Rocket Festival

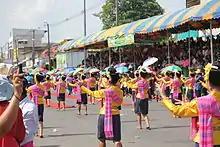
Bang Fai dance in Suwannaphum, Roi Et

Bun Bang Fai is held over the sixth Lunar month, usually around May and June, coinciding with the plantation and the beginning of the rainy seasons. Several months before the festival, an organizing committee is formed in each future host village to discuss the festival. Weeks before the festival, bamboo rockets are built and decorated by monks and villagers.